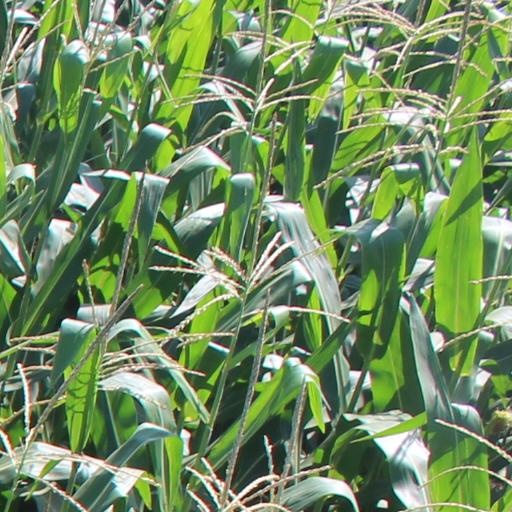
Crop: maize; corn